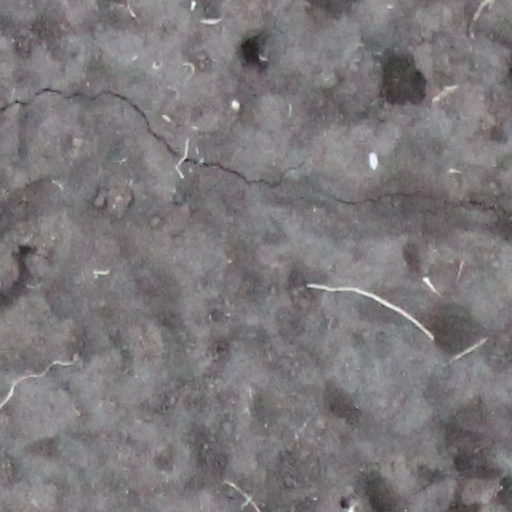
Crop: wheat